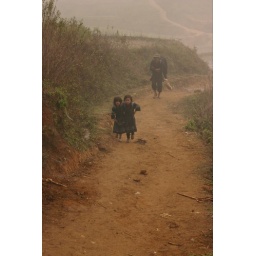
Girls walking the road around Sapa.